Pennsylvania Route 49

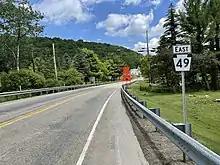
PA 49 eastbound past western terminus at PA 44 near Coudersport

PA 49 begins at an intersection with PA 44 north of the borough of Coudersport in Eulalia Township, Potter County, heading east on a two-lane undivided road. The route runs through forested areas of hills with some farm fields and homes to the north of the Allegheny River, turning northeast and crossing into Hebron Township. The road curves east and enters Allegany Township, curving back to the northeast and turning east again at Colesburg. PA 49 winds east through more rural areas, turning to the northeast away from the river into more agricultural areas with some woods and homes, running through Raymond. The road heads into Ulysses Township and comes to an intersection with PA 449 in the community of Gold.